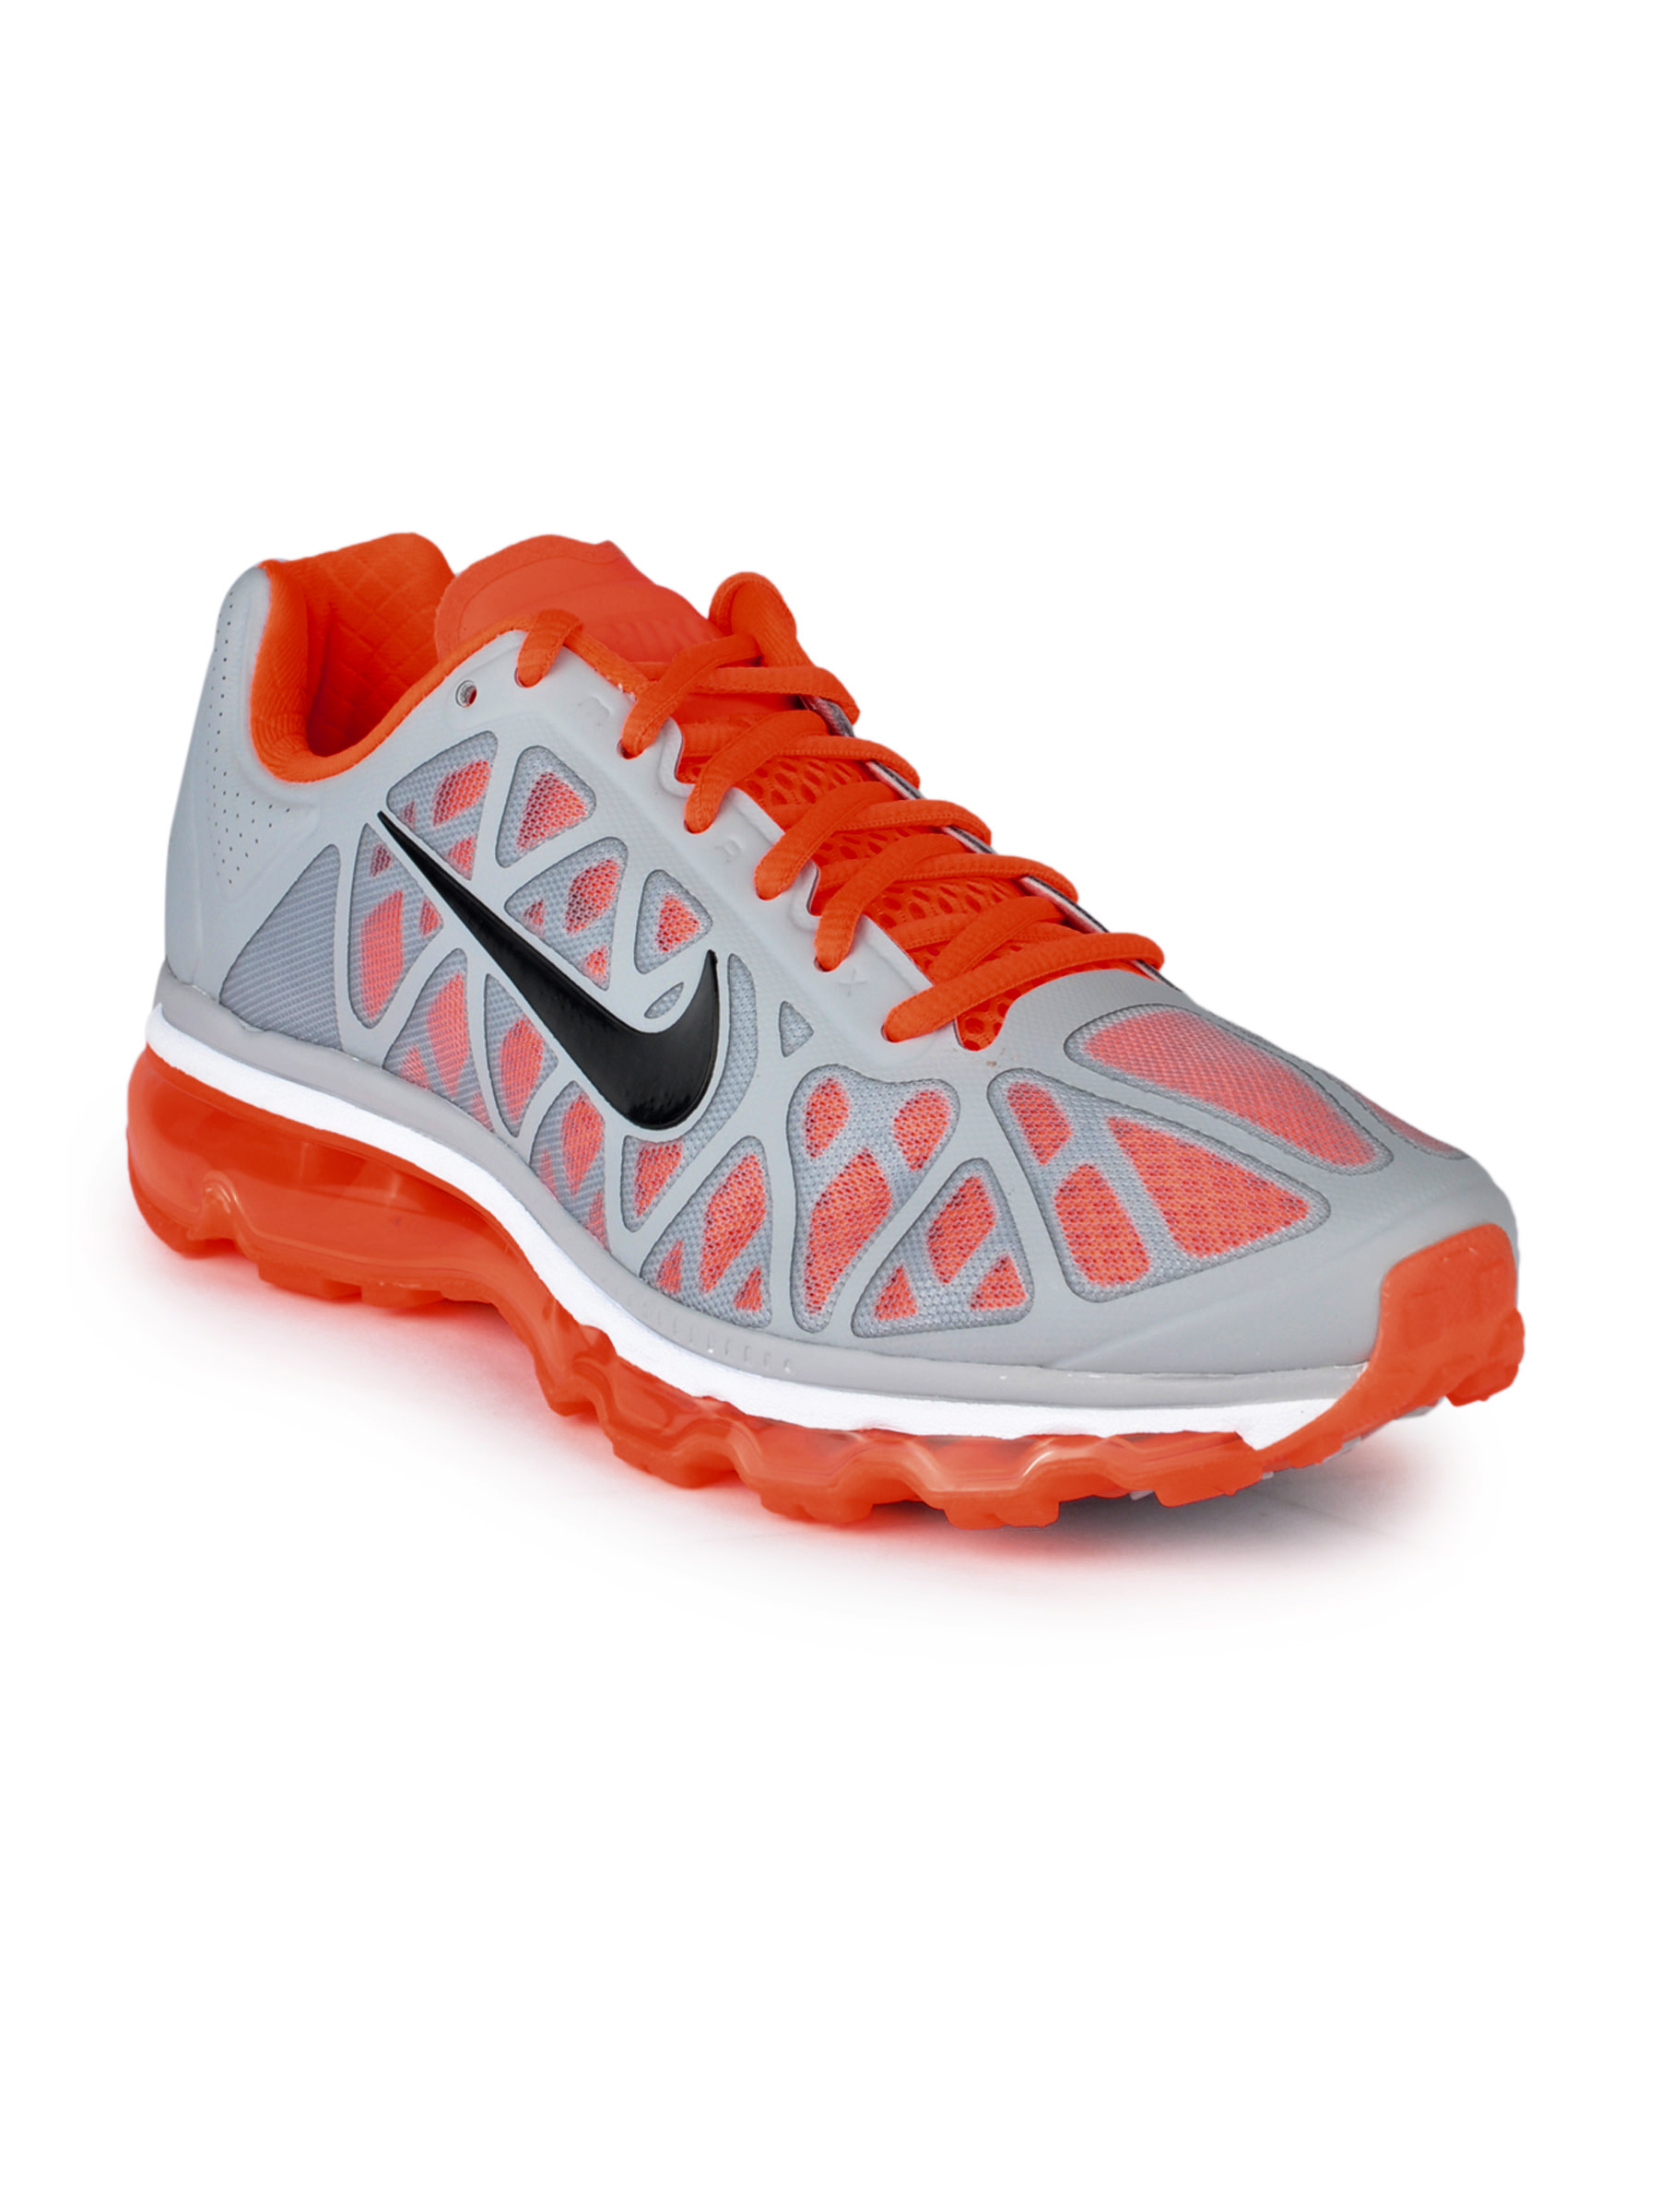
Nike Men Air Max+ 2011 Grey Sports Shoes
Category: Footwear / Shoes / Sports Shoes
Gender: Men
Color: Grey
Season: Fall 2011
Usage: Sports